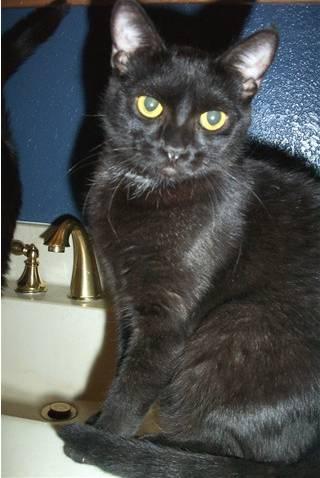
cat